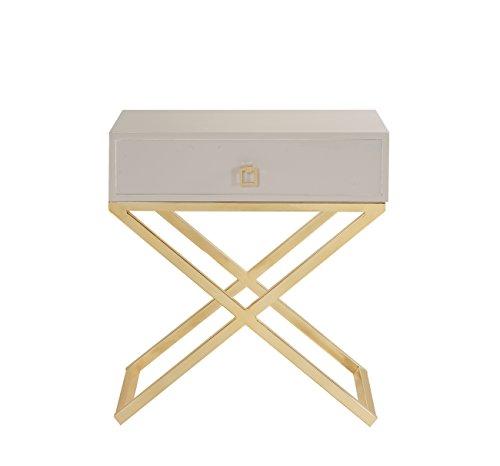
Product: Iconic Home Ithaca Nightstand Side Table with Self Closing Drawer Lacquer X Base Brass Finished Stainless Steel, Modern Contemporary, Beige
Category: Home & Kitchen | Furniture | Kids' Furniture | Chairs & Seats | Benches
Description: LET’S TABLE THAT – Timeless style abounds on the Ithaca Nightstand Side Table – From the clean lines to the highest gloss lacquer finish to a high polish, brass-finish, stainless steel base and hardware, no detail is overlooked on this design show stopper – This beautifully designed accent piece is perfect for both living area and bedroom, as this table can work both as a side table and nightstand.
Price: $184.77
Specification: ProductDimensions:18x15x25inches|ItemWeight:30.9pounds|ShippingWeight:41.4pounds(Viewshippingratesandpolicies)|Manufacturer:IconicHome|ASIN:B07658Z7LJ|Itemmodelnumber:FST2797